Scaggsville, Maryland

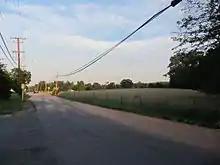
Highridge neighborhood

The town is named for the Scaggs family, who settled of farmland in the 1830s and continue to live in the region. The area also used the name "Hells Corner" as a postal address in Civil War times. The historic path running through town was shown on maps as far back as 1795. This path is now named Lime Kiln Road, Scaggsville Road, and Whiskey Bottom Road. In the 19th century, Scaggsville was a stagecoach stop on the trip from Washington, D.C., to Baltimore. Stagecoaches would ford the Patuxent River until a wooden bridge was built in 1859, which washed out in an 1868 flood. Three additional bridges washed out by 1883 before a steel truss bridge was built. In 1941, the "Maryland Gazette" reported that the town consisted of 15 households. Today, it has grown to a suburban community made up of several neighborhoods.